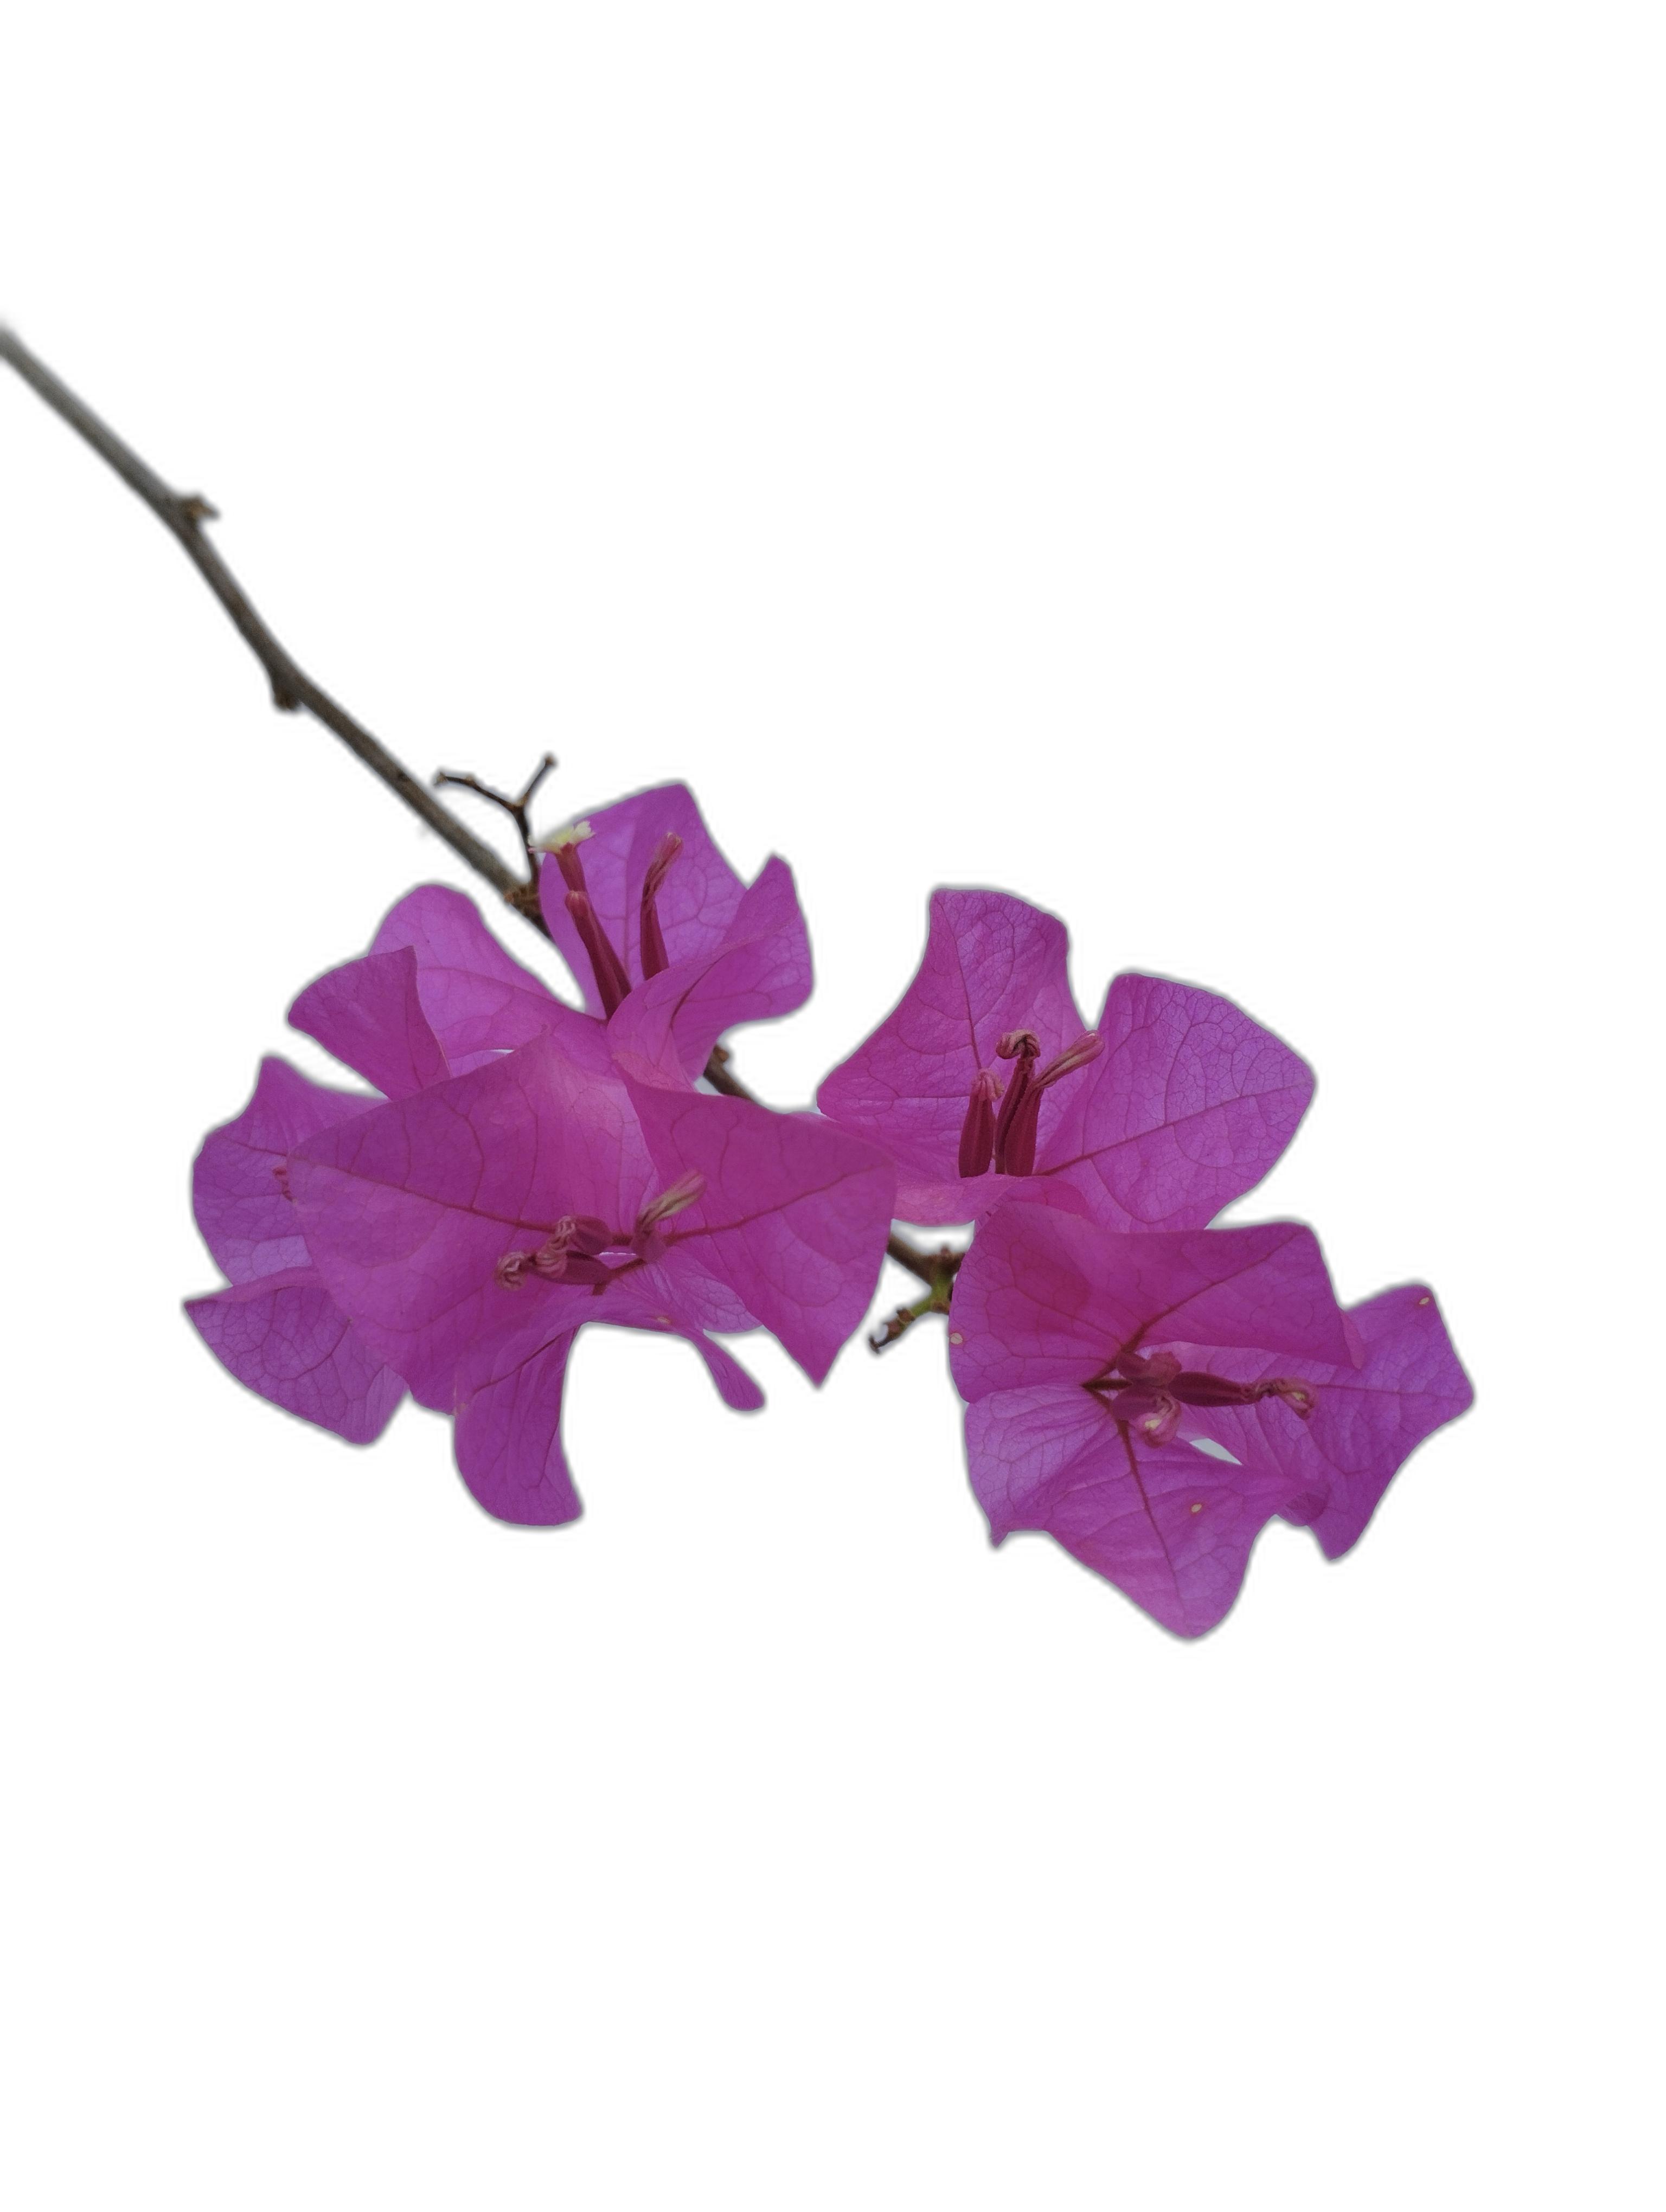
Label: Bougainvillea